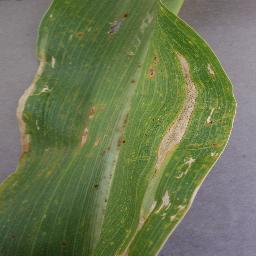
Label: Corn_(Maize)___Northern_Leaf_Blight